John Rowlands (Giraldus)

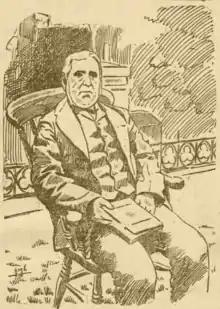
John Rowlands (Giraldus)

John Rowlands (pen name, "Giraldus"; 1824 – 4 July 1891) was a Welsh antiquary and educator, a literary man who wrote several interesting things in English and Welsh, and was an occasional contributor to the daily and weekly journals of the day.